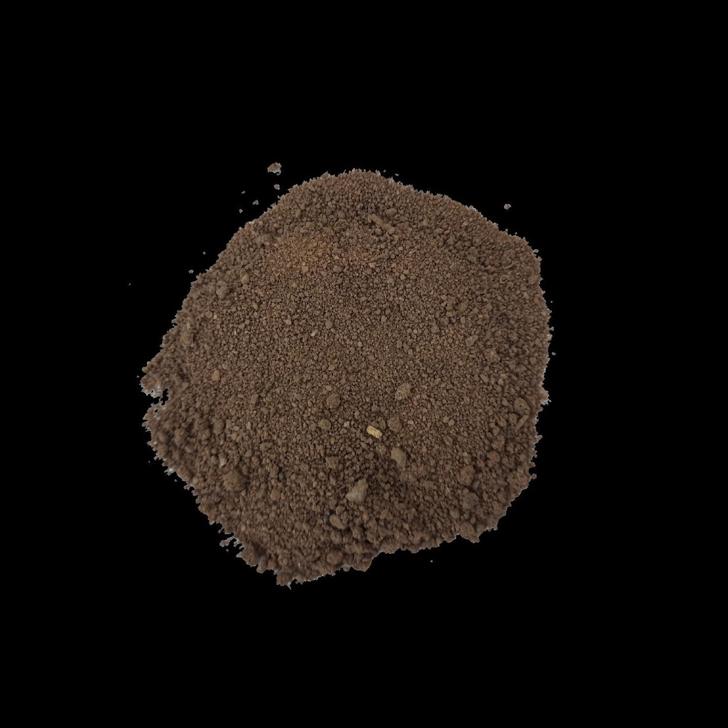
Soil type: Alluvial soil